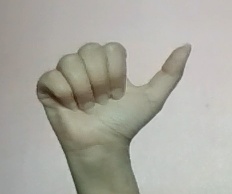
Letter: dhad